John Dickinson

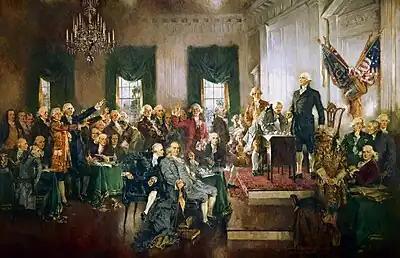
"Scene at the Signing of the Constitution of the United States" a 1940 portrait by Howard Chandler Christy depicting the ratification of the Constitution at Independence Hall on June 21, 1788

Dickinson was educated at home by his parents and by recent immigrants employed for that purpose. Among them was the Presbyterian minister Francis Alison, who later established New London Academy in Chester County, Pennsylvania. Most important was his tutor, William Killen, who became a lifelong friend and who later became Delaware's first chief justice and chancellor. Dickinson was precocious and energetic and in spite of his love of Poplar Hall, his family was drawn to Philadelphia.